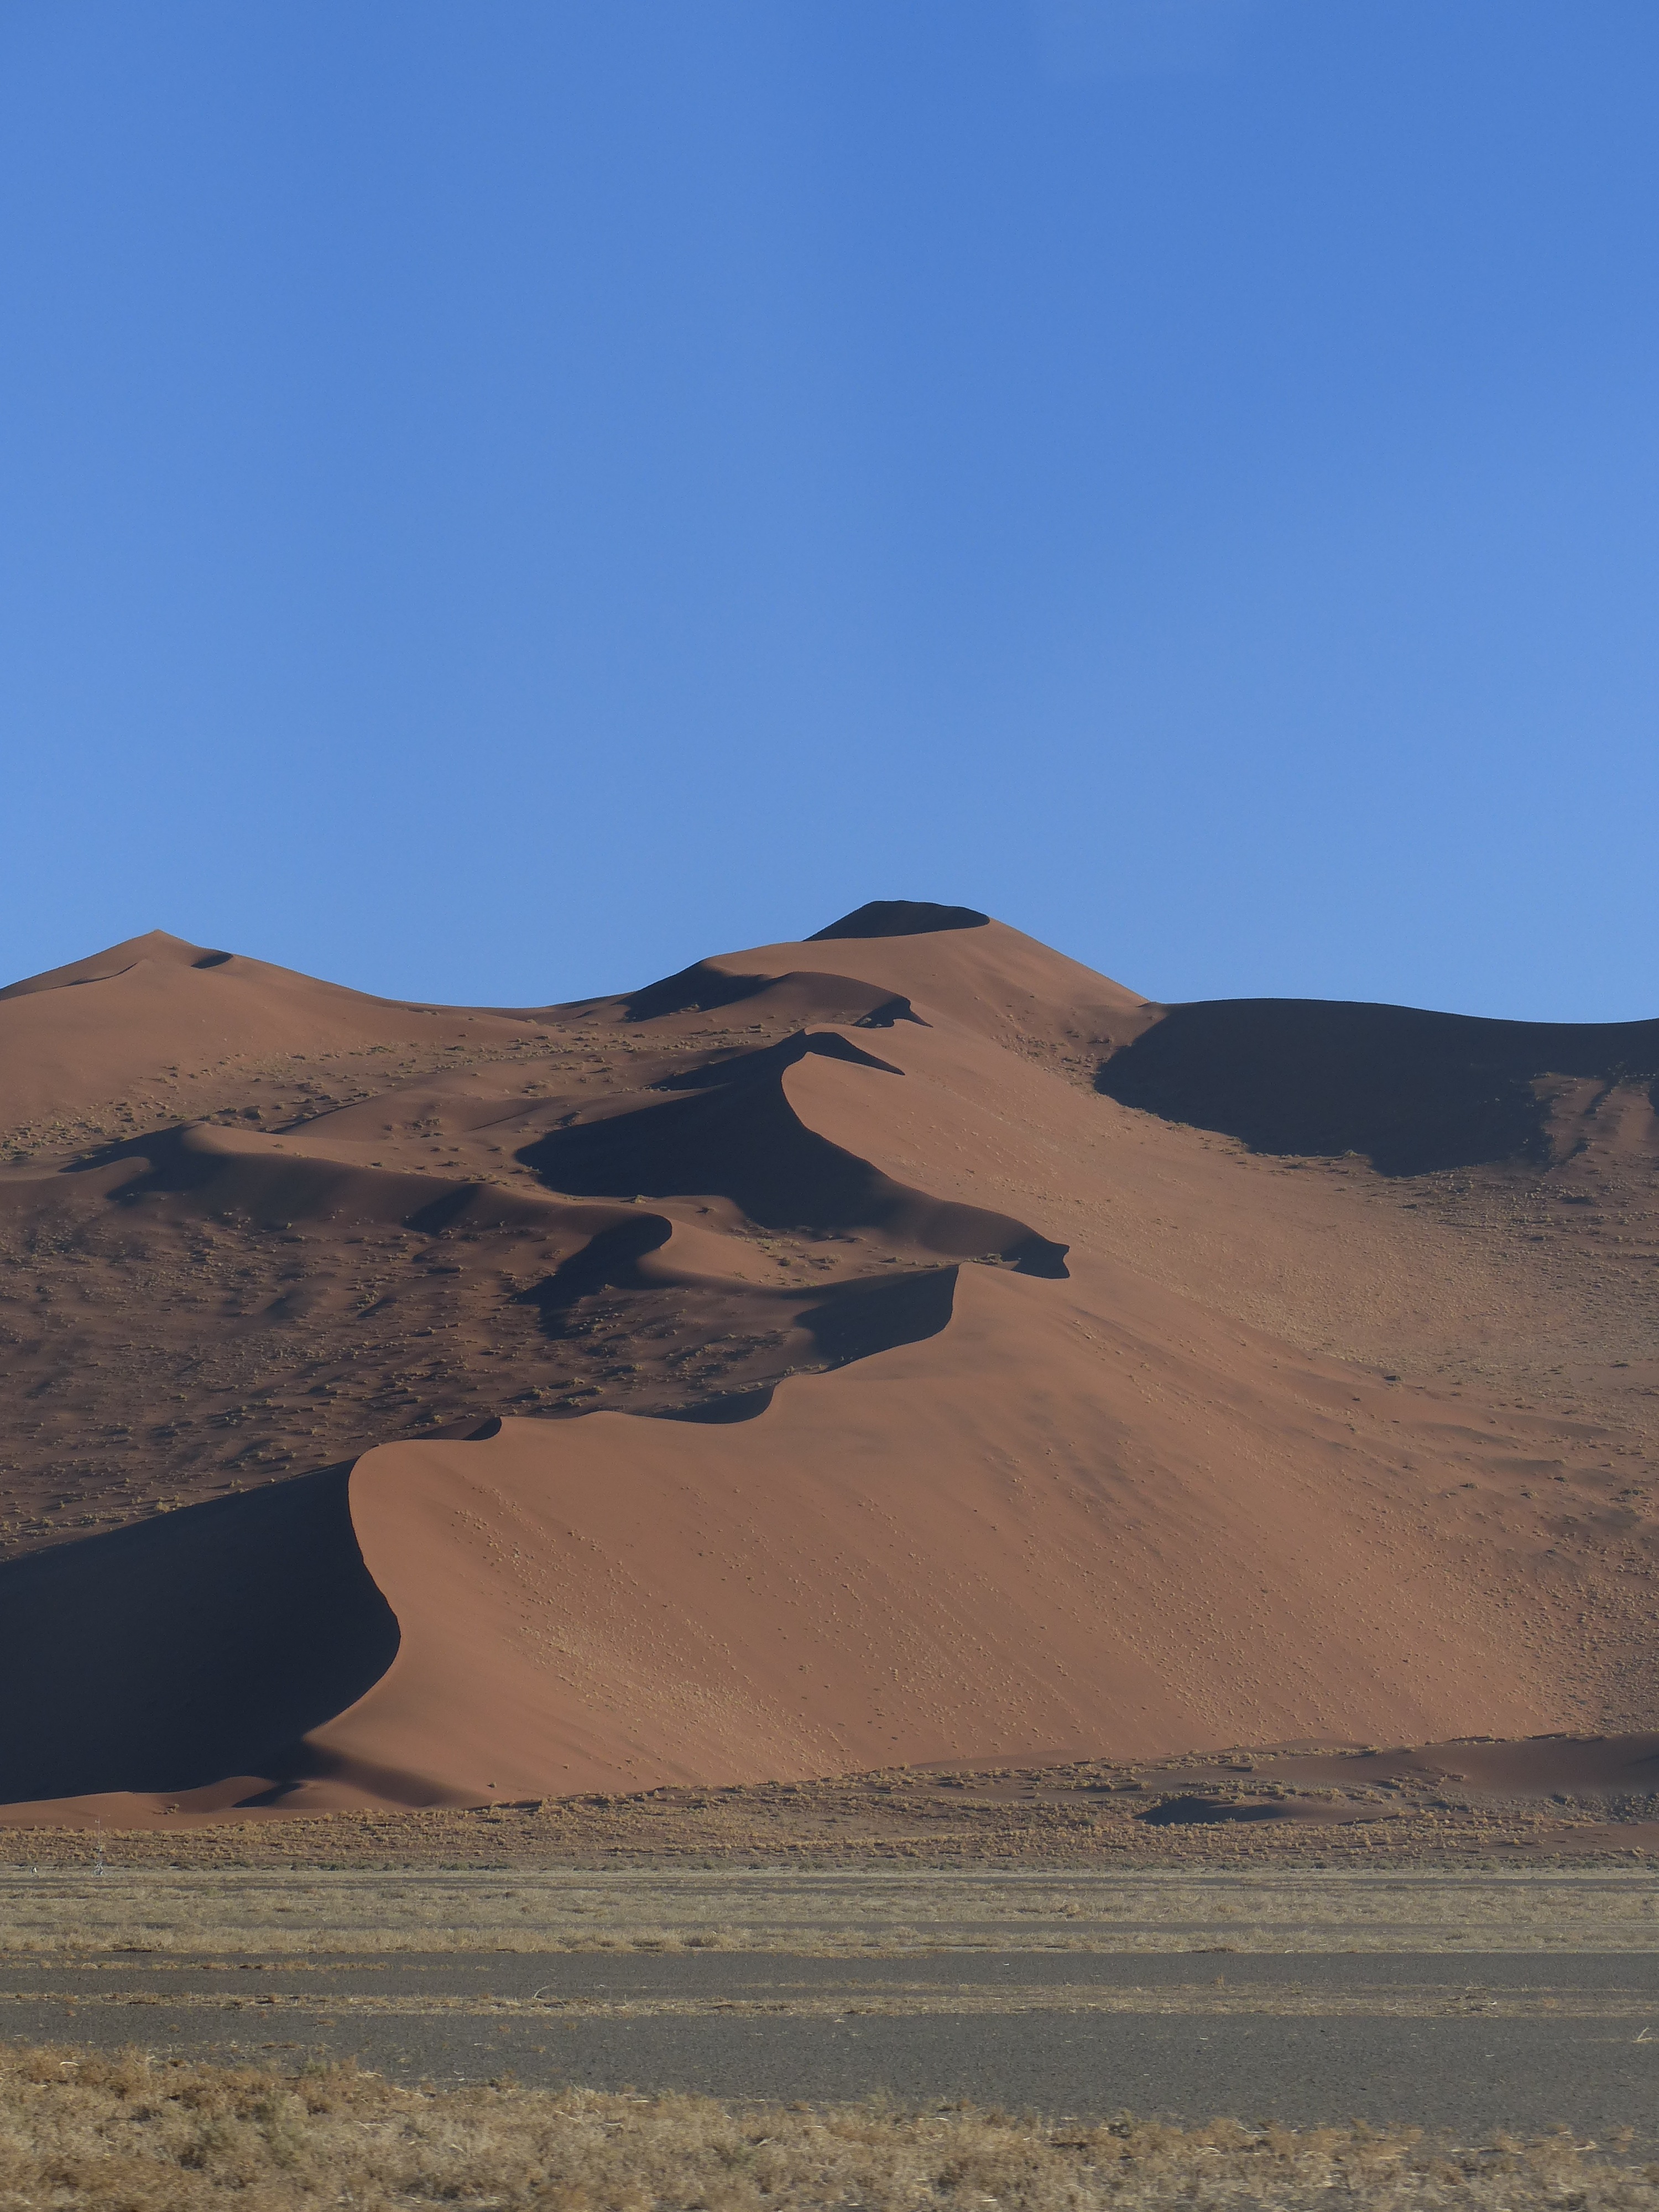
landscape, sand, desert, dune, dunes, plateau, habitat, ecosystem, sahara, wadi, landform, erg, comb, natural environment, geographical feature, aeolian landform, sussusvlie